Les Straker

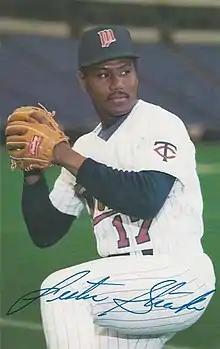
Straker in 1987

Lester Paul Straker Bolnalda (born October 10, 1959) is a former professional baseball right-handed starting pitcher. He played two seasons for the Minnesota Twins in 1987-88. Straker is currently the pitching coach for the DSL Phillies.